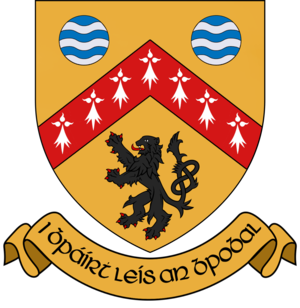
County Laois
Laois' våbenskjold.
County Laois er et county i Republikken Irland, hvor det ligger i provinsen Leinster.